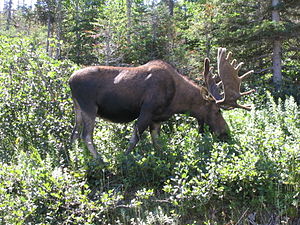
Danmarks urhistorie / Holocæn (Flandern mellemistid) / Stenalder og bronzealder, 9.300 – 500 f.Kr. / Atlantisk tid, Ældre Lindetid, 6.800 – 4.000 f.Kr.
Elgen er også uddød i Danmark på nær enkelte gæster fra Sverige i ny og næ
Danmarks urhistorie omhandler overgangsperioden mellem "geologisk tidsregning", hvor den nuværende epoke, omtales som Holocæn, og "historisk tidsregning" der begynder med Danmarks forhistorie. I den geologiske tidsregning dækker dette de sidste 781.000 år af kvartærtiden.